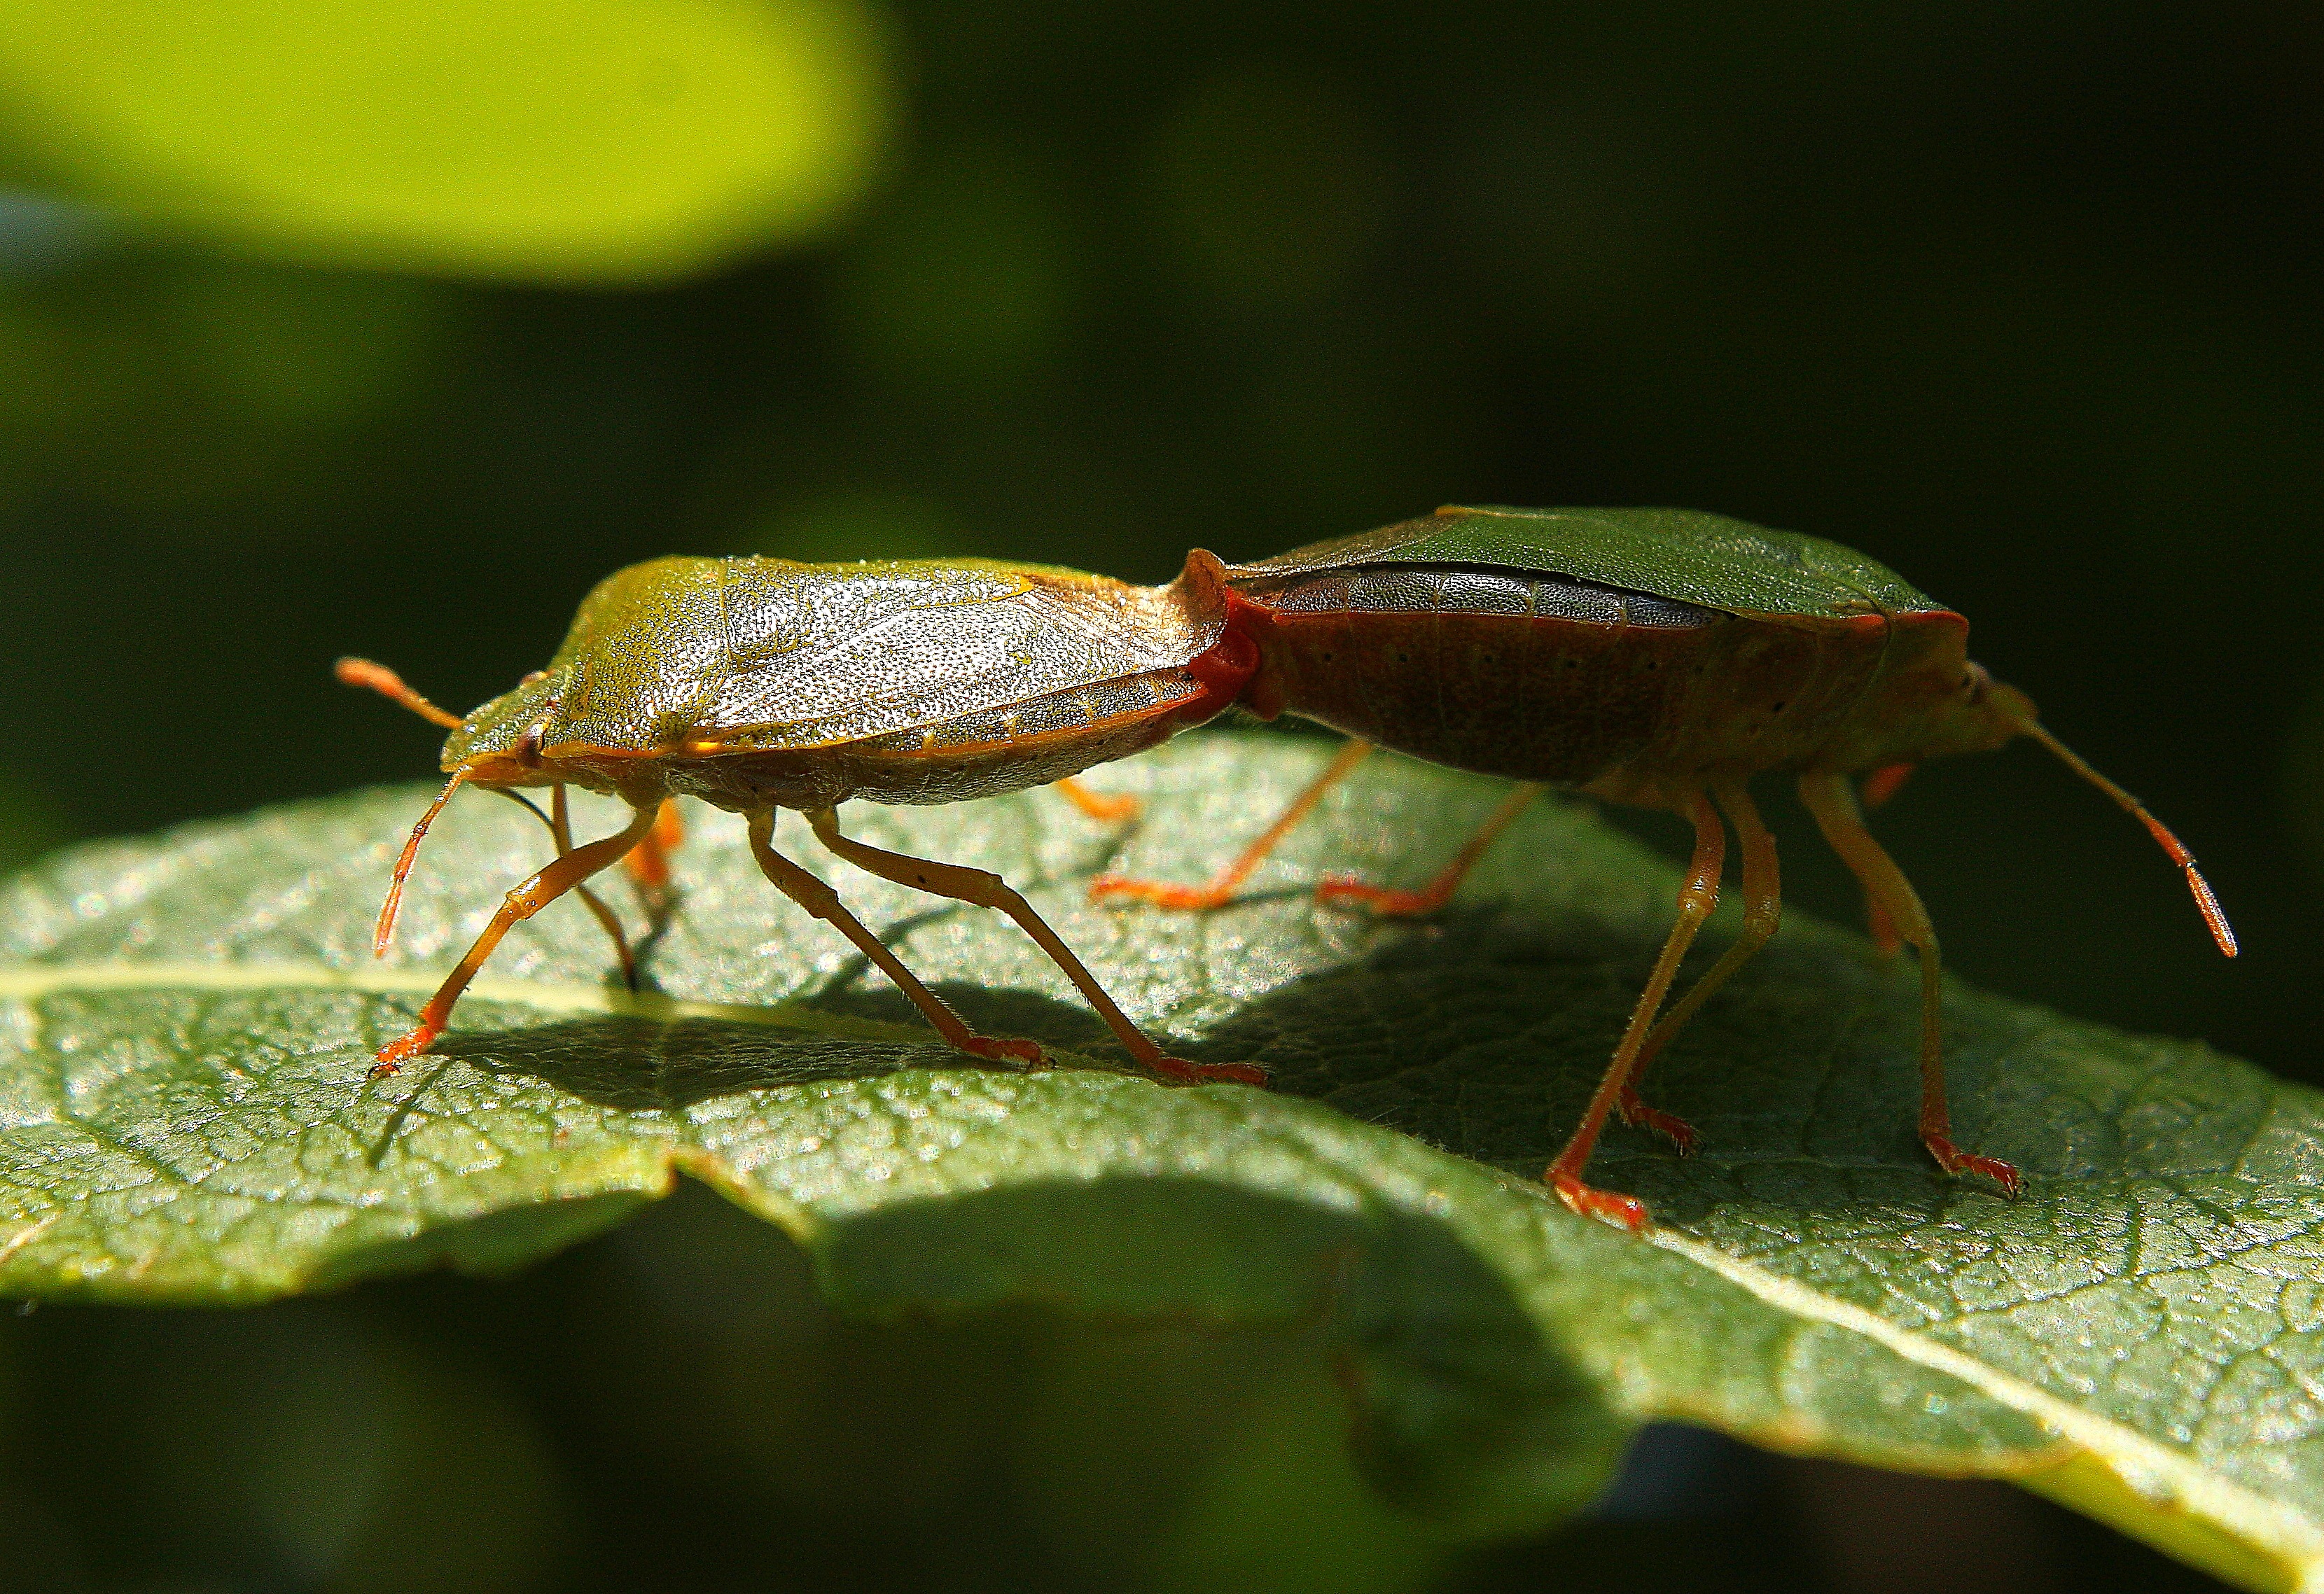
nature, photography, leaf, green, insect, macro, fauna, invertebrate, close up, animals, naturaleza, beetle, weevil, ggl1, animales, canoneos500d, macro photography, arthropod, leaf beetle, true bugs